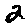
Label: 2